Bruce Martin (architect)

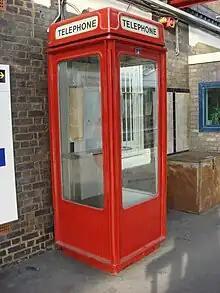
A K8 telephone box in Amersham station

Martin was born 20 December 1917 in Clapham, south London and was raised in Portsmouth. He studied engineering at the University of Hong Kong, then studied at the University of Cambridge, followed by the Architectural Association School of Architecture (the AA). After graduating from the AA he worked for the Hertfordshire County Council designing schools as part of "the Hertfordshire experiment". He was job architect for the grade II* listed Morgan's Junior School in Hertford. In 1943 he married fellow architect Barbara Parr.